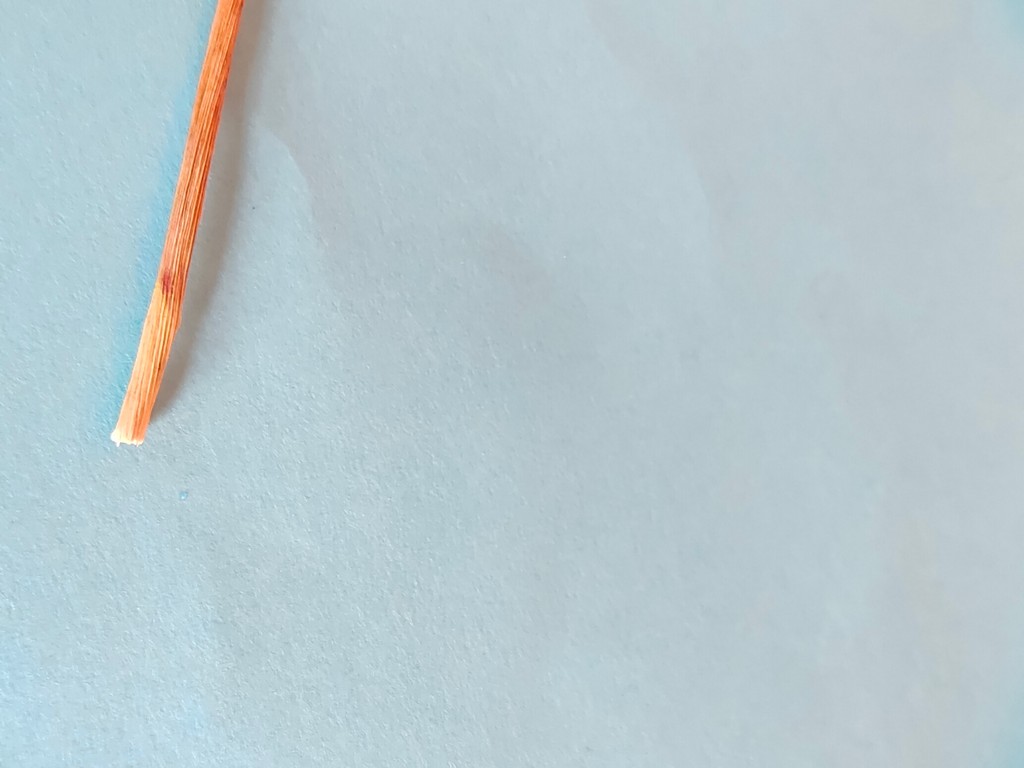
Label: Dried